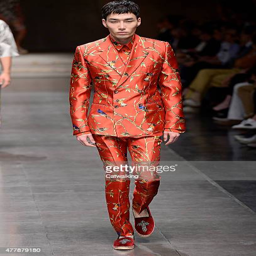
a model walks the runway at the summer fashion show during fashion week